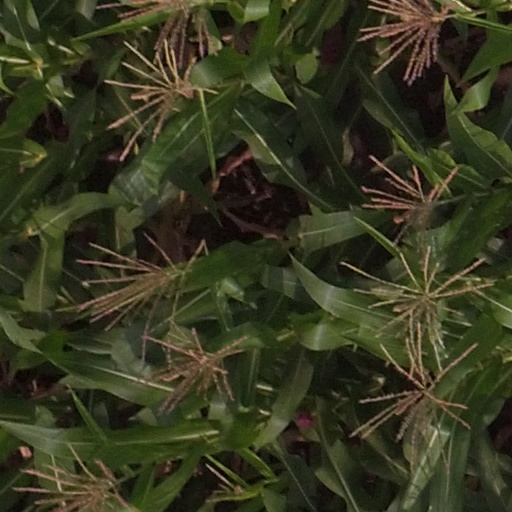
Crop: maize; corn